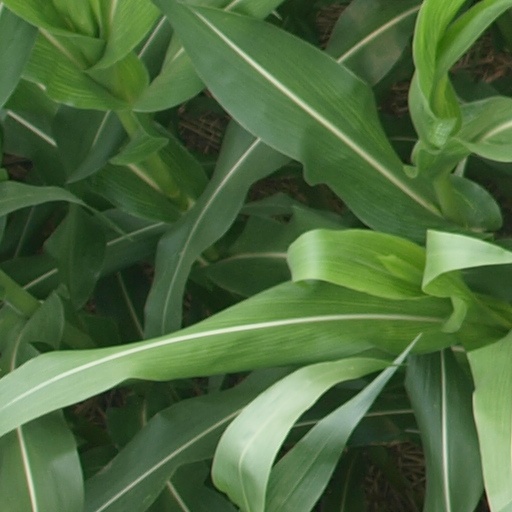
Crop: maize; corn